Murder of Sheila Anderson

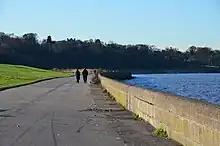
The site of the murder in 2012

Anderson was a 27-year-old mother who had two children. At the time of their mother's murder, her children were aged only two and seven. Anderson worked as a sex worker, with her family stating that she had "got in with the wrong crowd" and become involved in drugs. Her drug use had apparently made her argumentative and confrontational, and she was known to be so with clients.